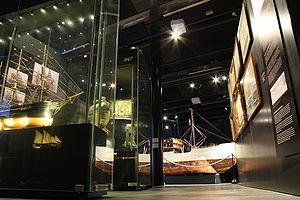
Le Centre maritime de Vellamo est un édifice construit dans le port de Kotka en Finlande.
Le Musée maritime de Finlande appartenant au Musée national de Finlande, est situé dans le Centre Maritime de Vellamo à Kotka en Finlande.